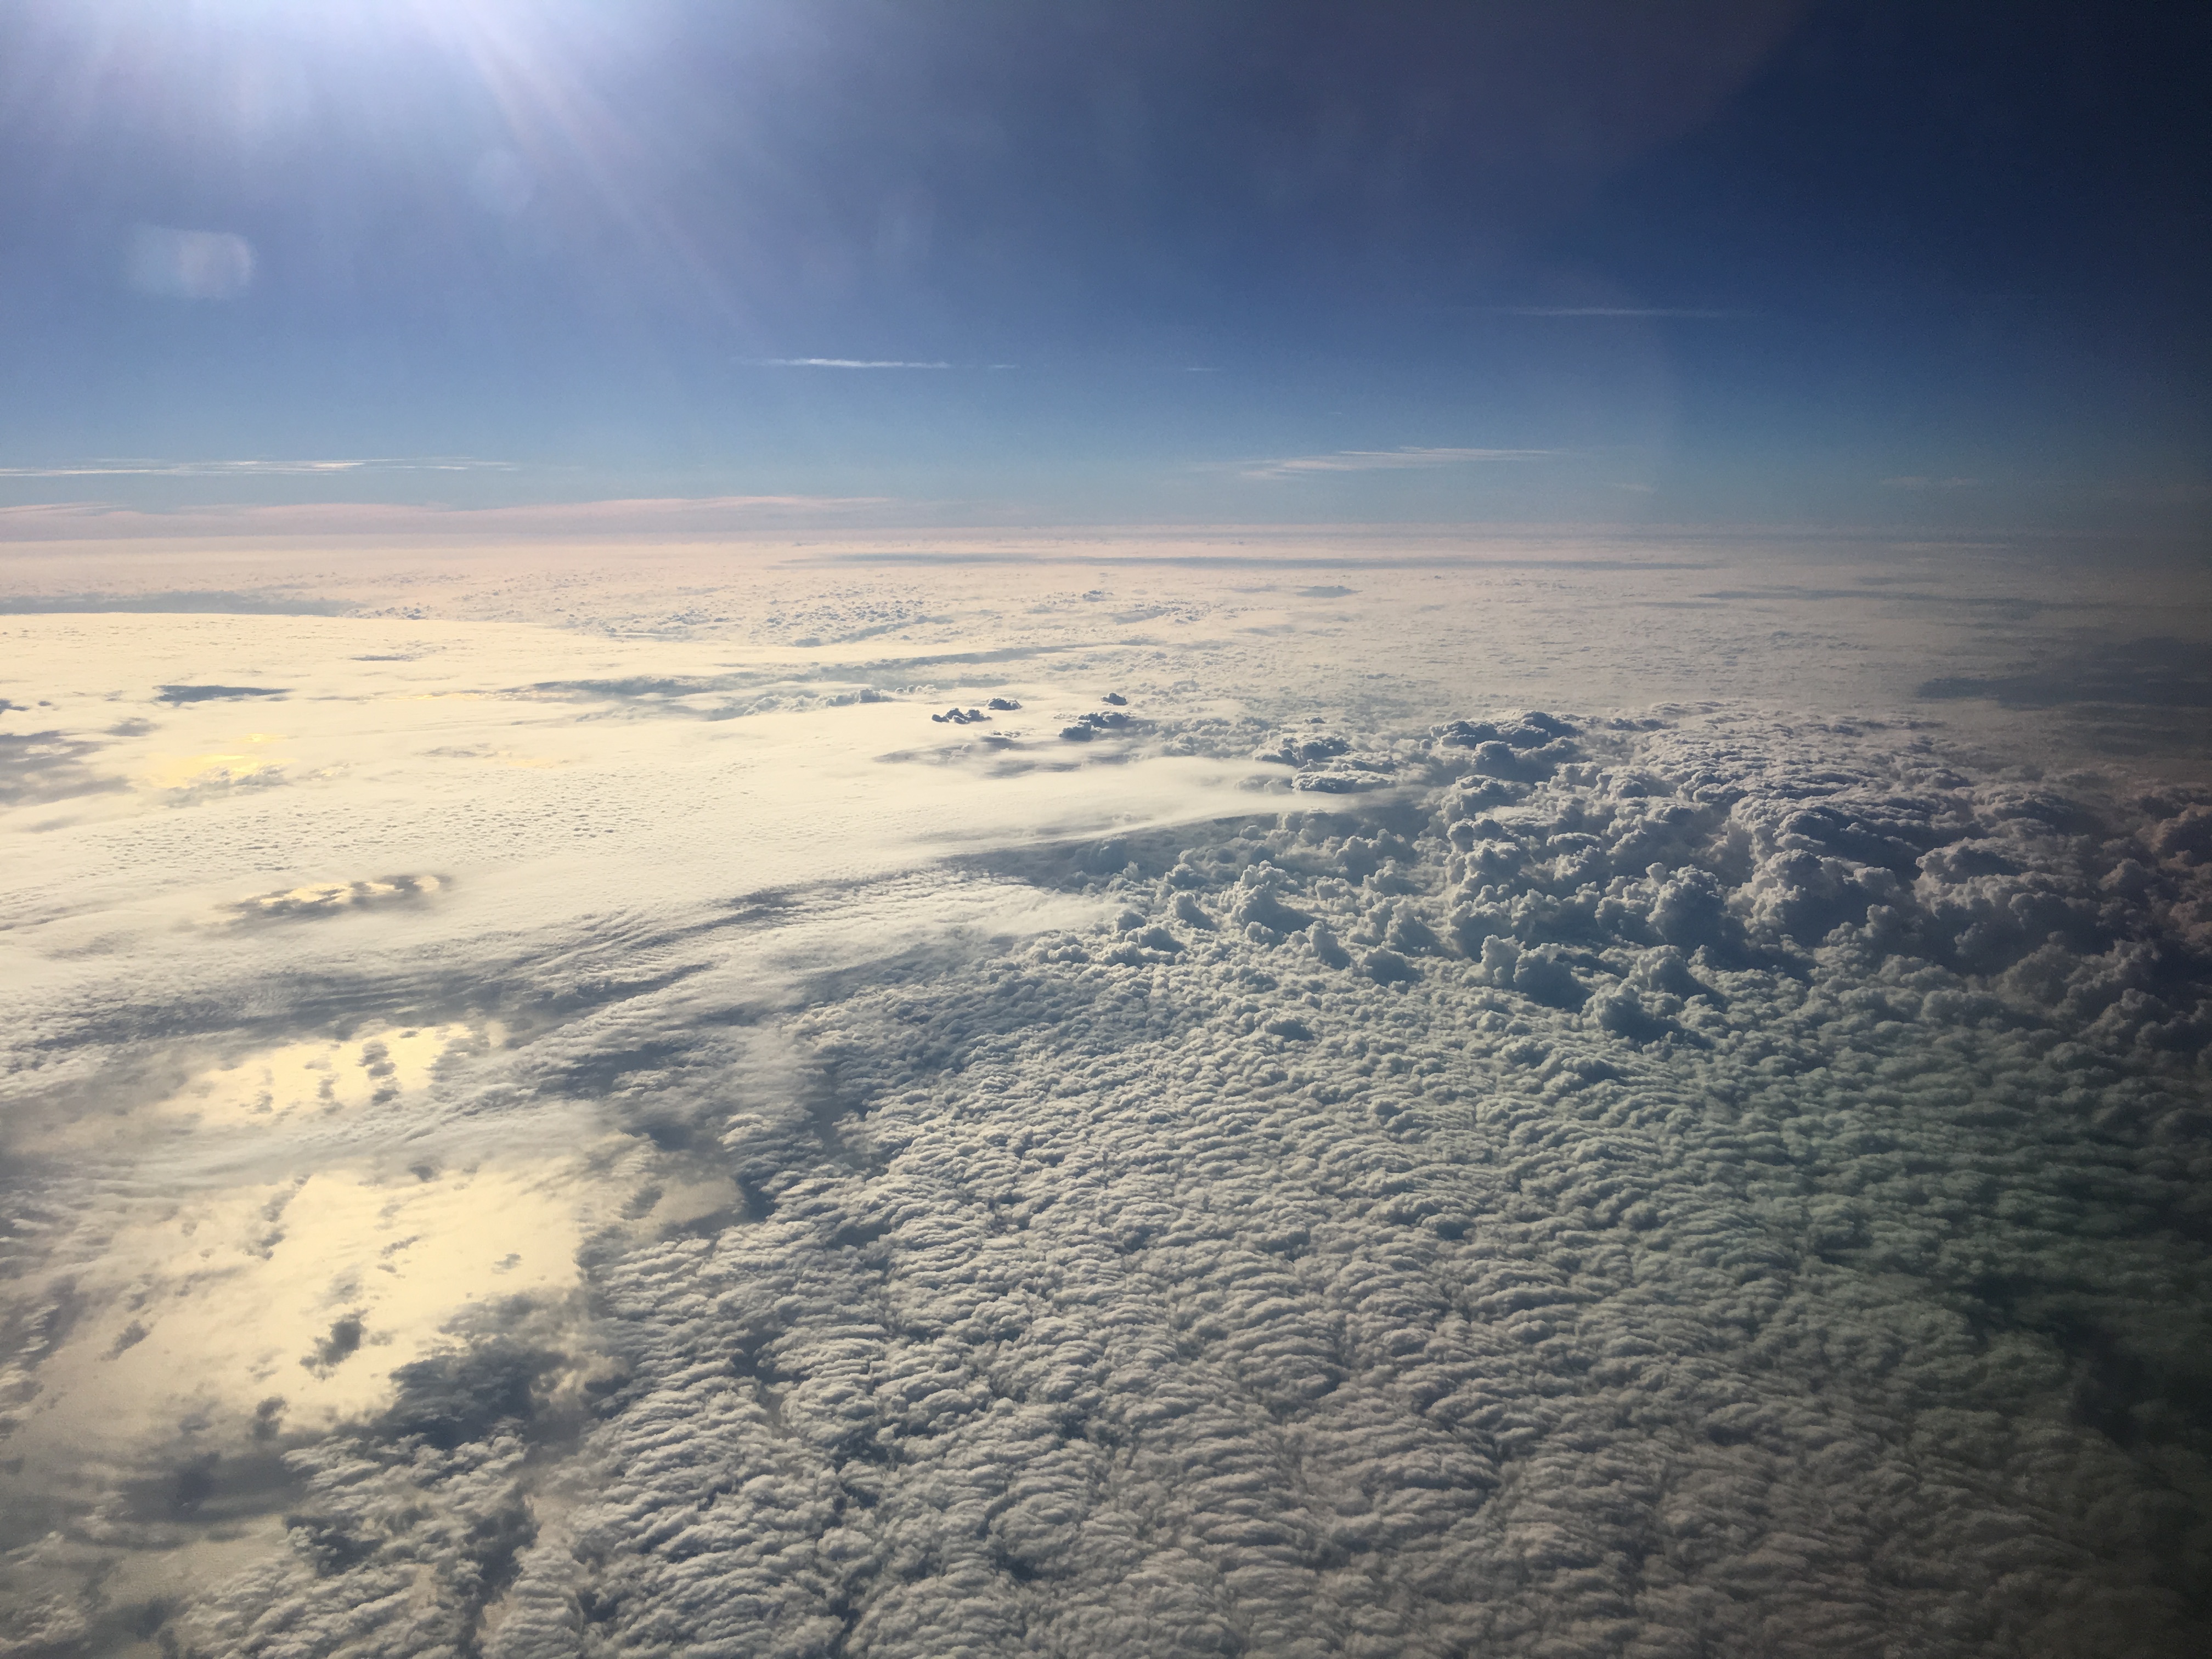
sea, horizon, mountain, wing, cloud, sky, sunlight, dawn, atmosphere, dusk, reflection, flight, plain, earth, aerial photography, meteorological phenomenon, atmospheric phenomenon, atmosphere of earth